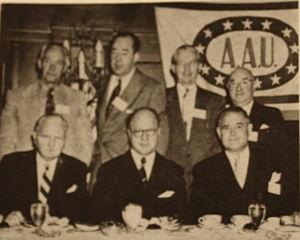
Avery Brundage, né le 28 septembre 1887 à Détroit aux États-Unis et mort le 8 mai 1975 à Garmisch-Partenkirchen en Allemagne de l'Ouest, est un athlète, dirigeant sportif et collectionneur d'art américain. C'est le cinquième président du Comité international olympique, en fonction de 1952 à 1972.